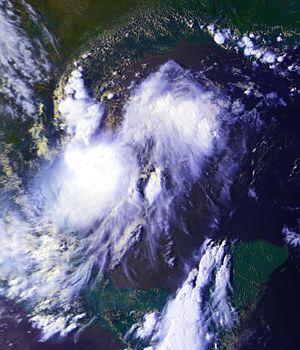
La tempête tropicale Beryl est le cinquième cyclone tropical, et la deuxième tempête tropicale de la saison cyclonique 2000 dans l'océan Atlantique nord.